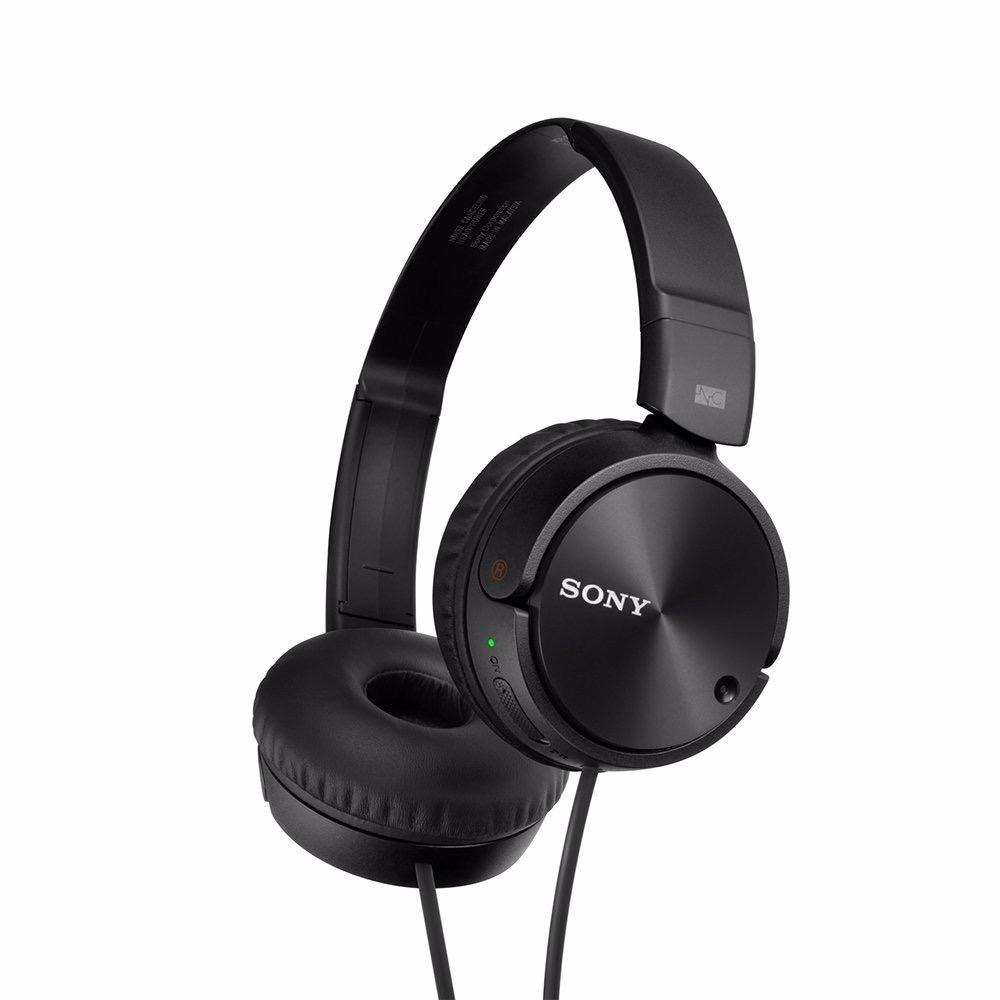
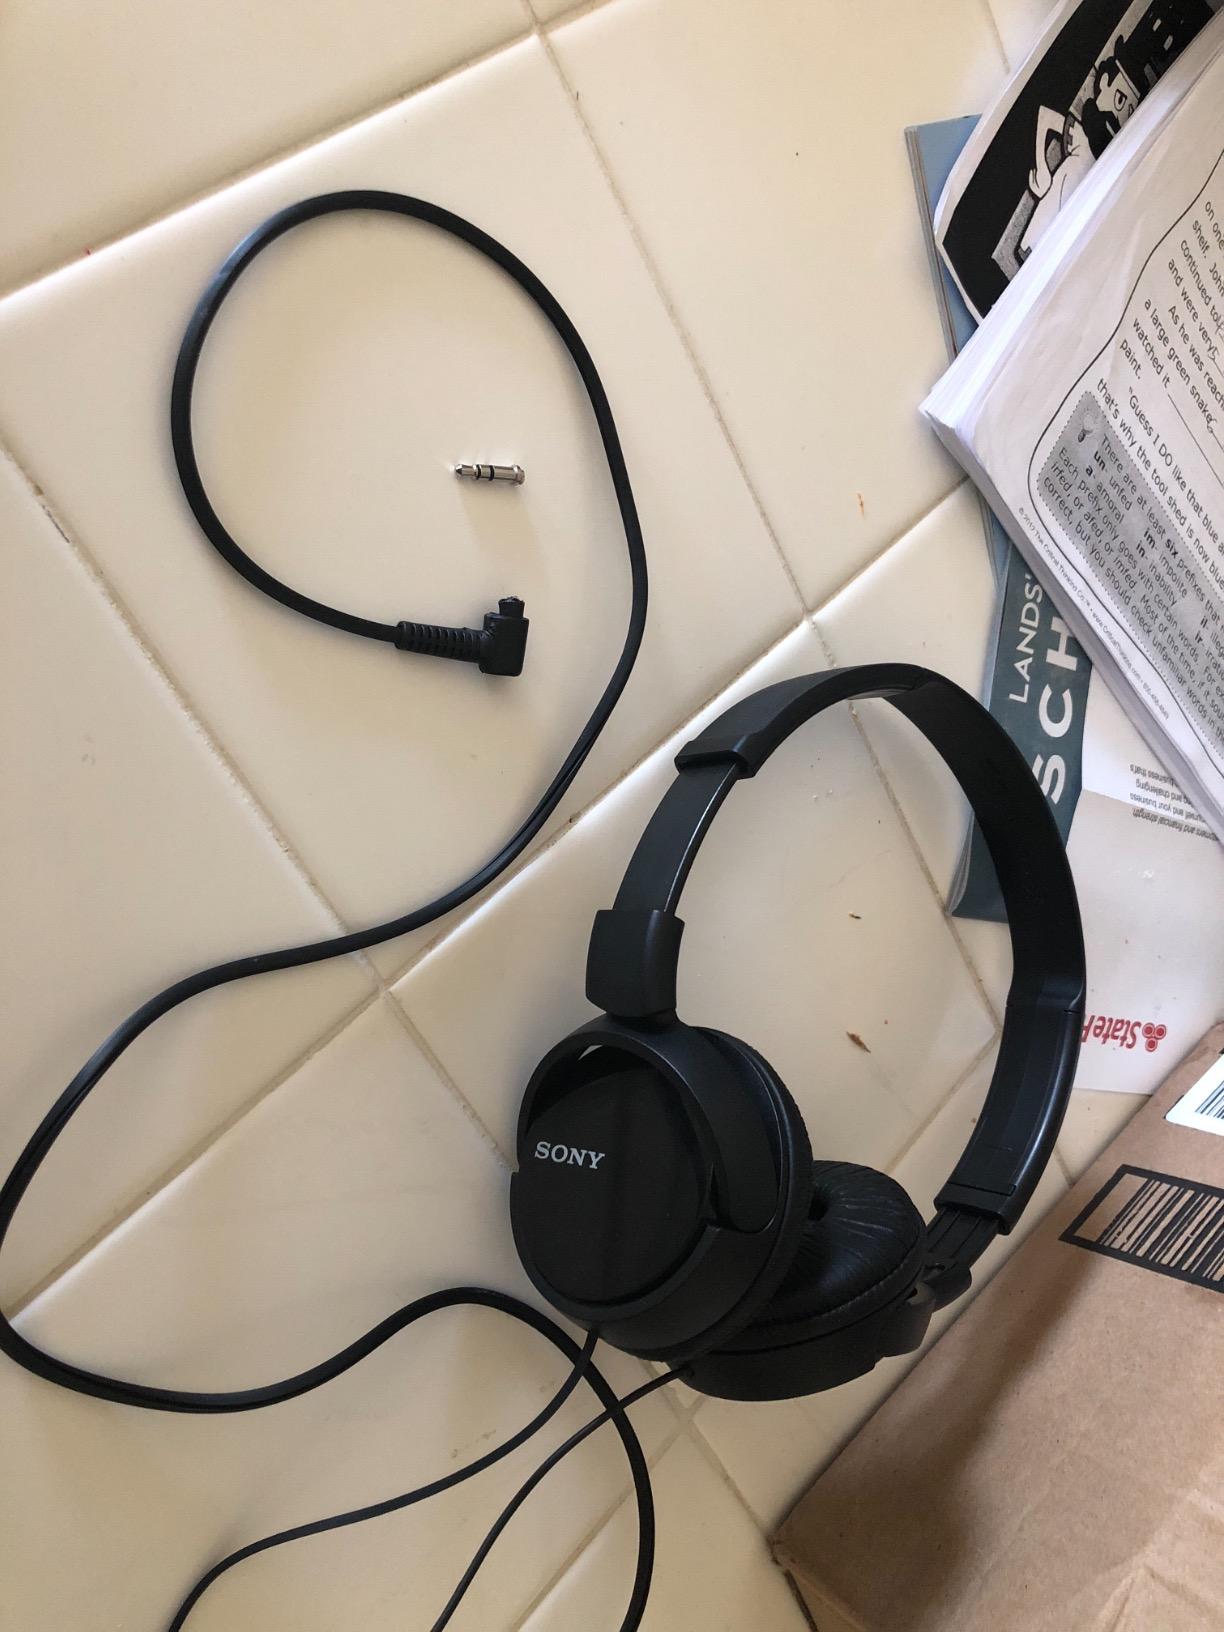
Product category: headphones
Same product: yes